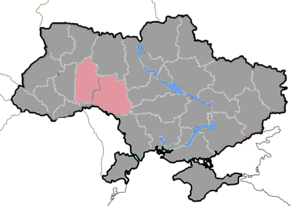
Le diocèse de Kamianets-Podilsky est un diocèse catholique d'Ukraine de rite latin de la province ecclésiastique de Lviv des Latins dont le siège est situé à Kamianets-Podilsky, dans l'oblast de Khmelnytsky. L'évêque actuel est Leon Maksymilian Dubrawski, depuis 2002.